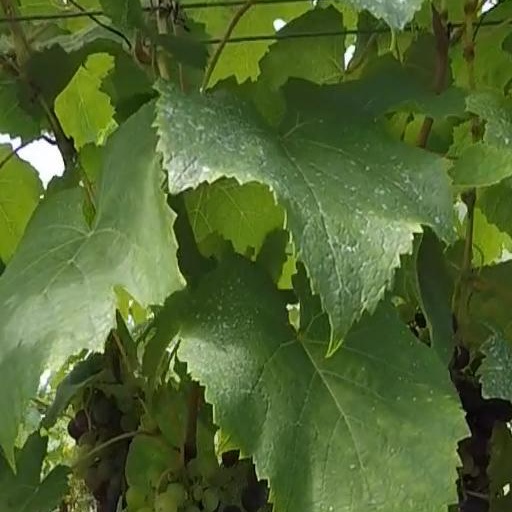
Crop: grape